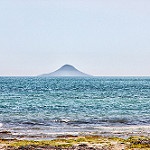
Label: sea